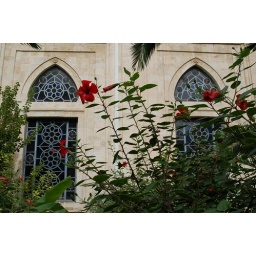
Ayios Titos church in Iraklion had some purty flowers out front and fantastic stained glass windows.